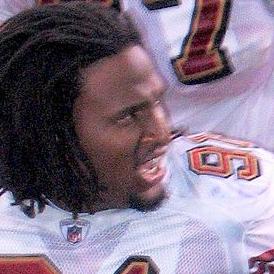
Age: 23